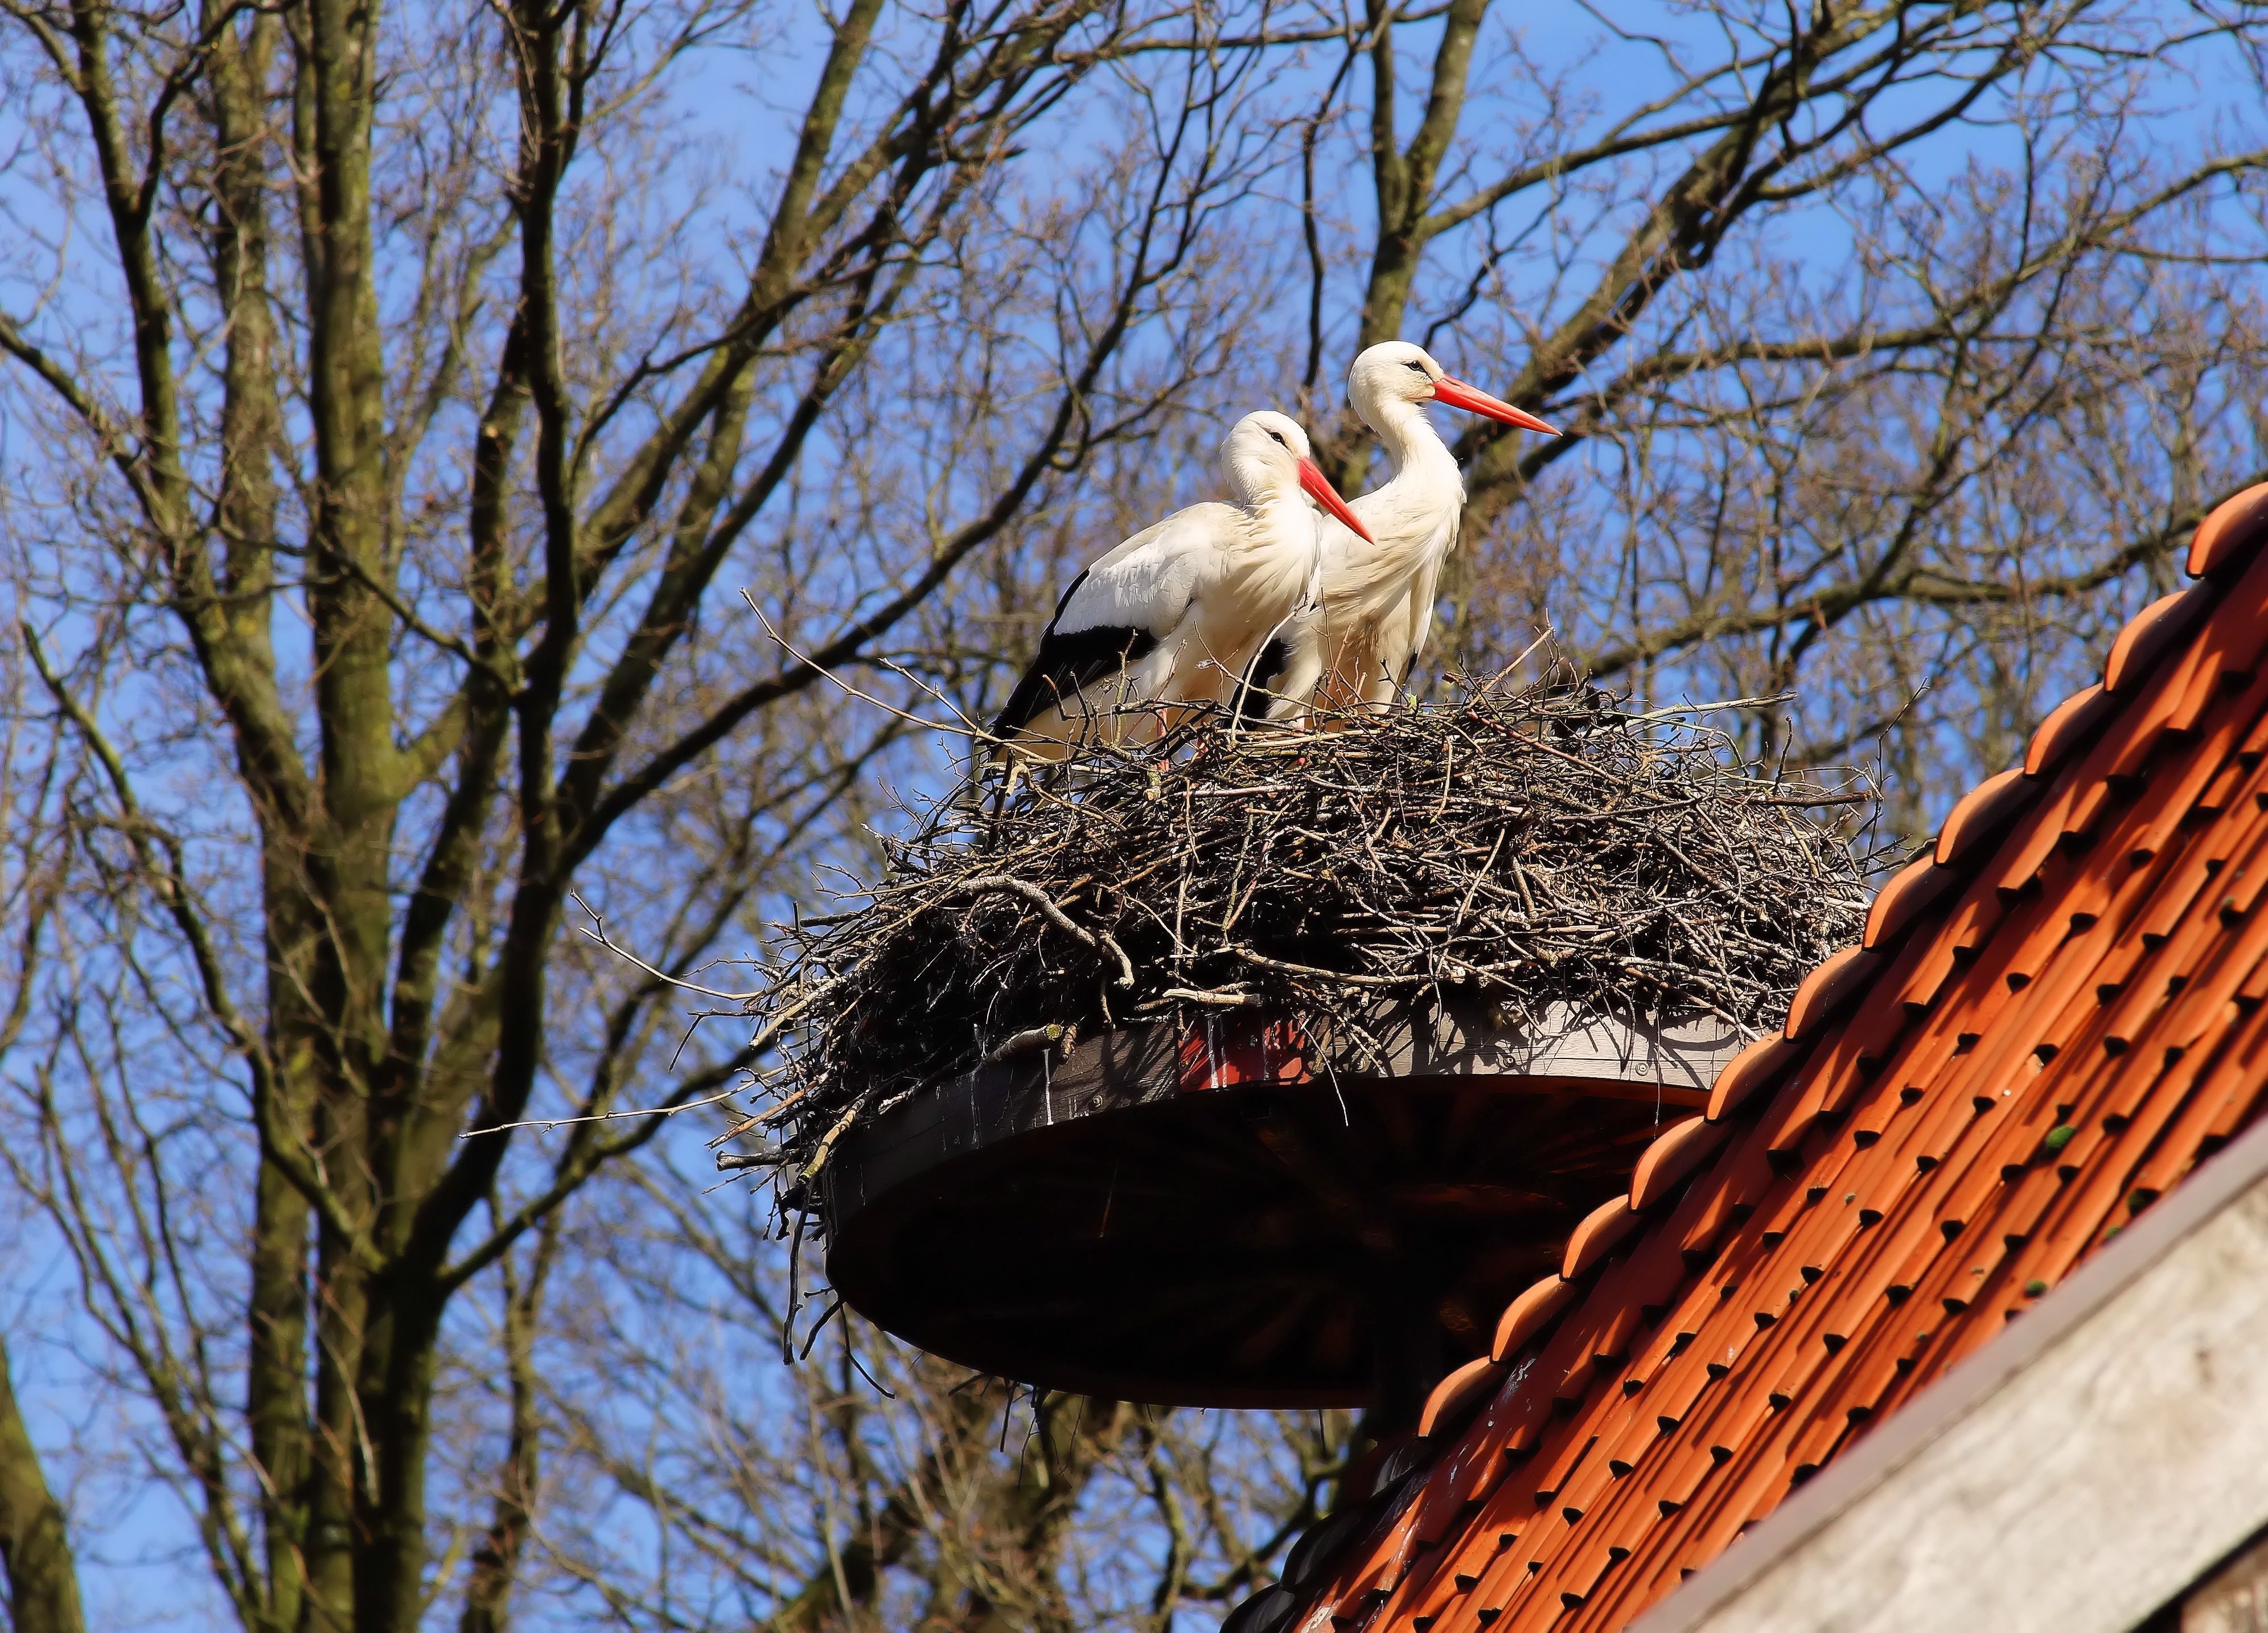
nature, bird, group, meadow, feather, stork, plumage, birds, animals, pair, bill, nest, water bird, white stork, storks, rattle stork, adebar, storchennest, large beak, black and white stork, ciconiiformes